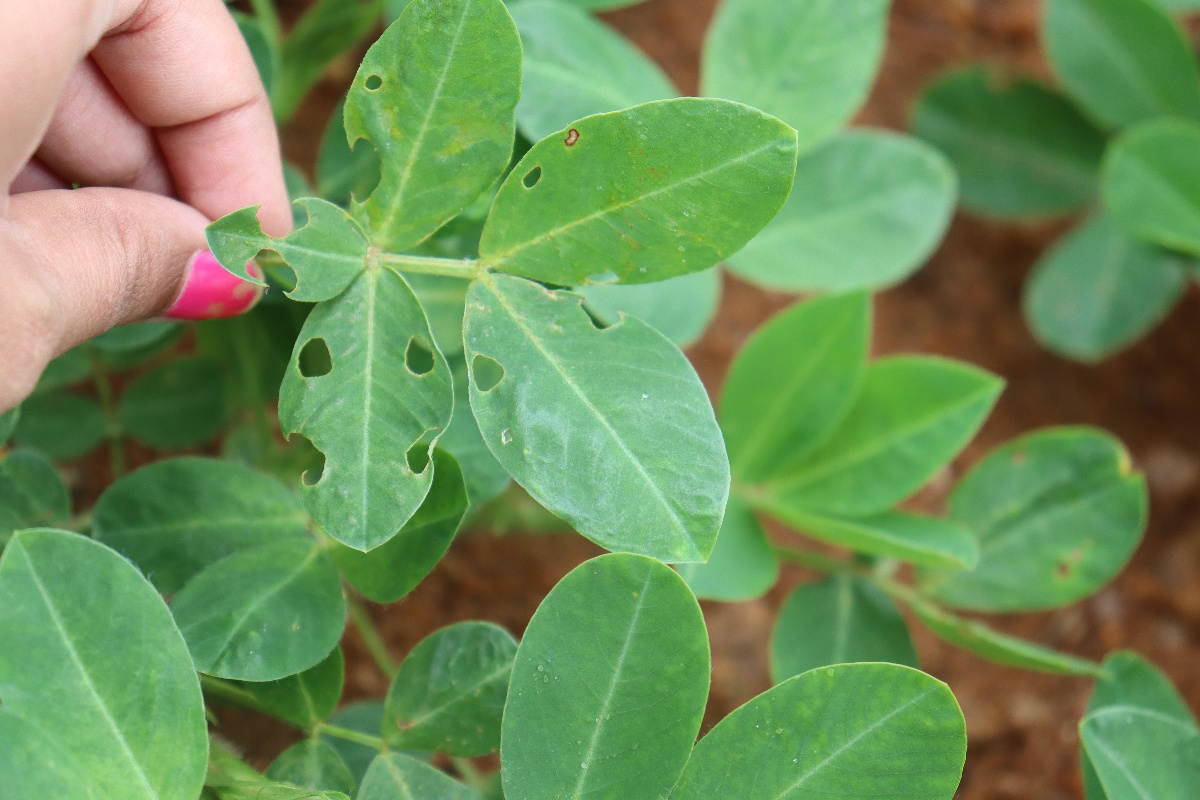
Label: healthy leaf